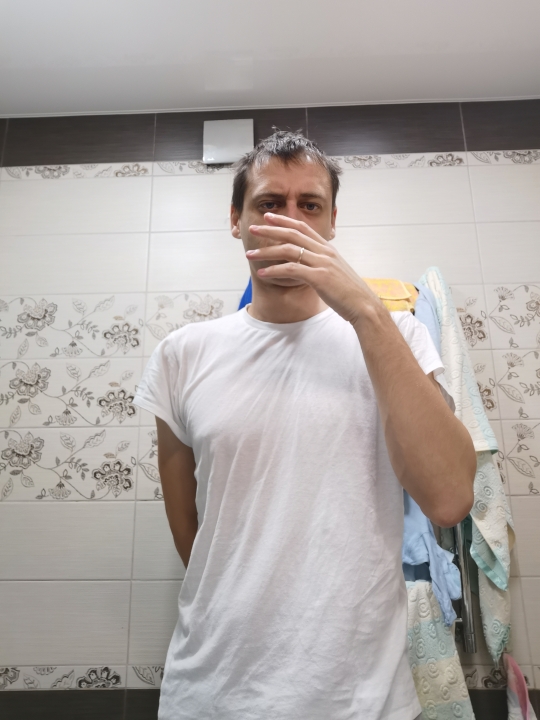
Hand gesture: no_gesture